Answer in natural language. Where is black metal chair (marked A) with respect to DeskLamp (marked B)? Choose between the following options: left or right
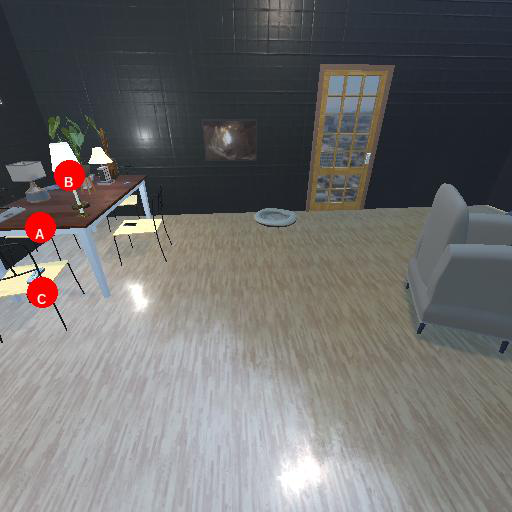
<answer>left</answer>